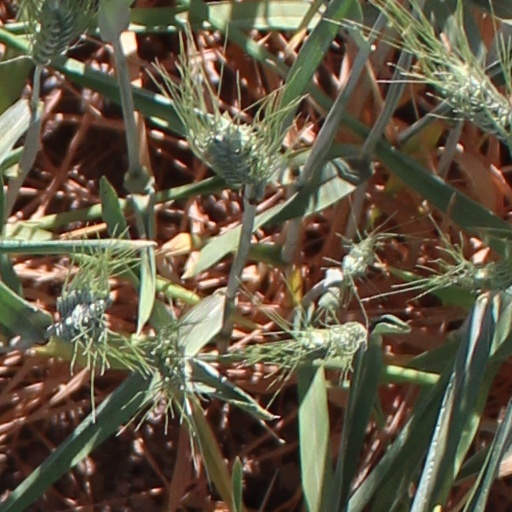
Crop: wheat